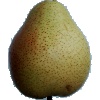
Label: pear_forelle